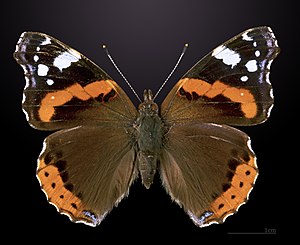
Admiral (sommerfugl) / Udseende
Admiralen er en sommerfugl i takvingefamilien. Den forekommer i hele Europa og gennem Nordafrika til Lilleasien, Iran og det østlige Rusland. Desuden findes den i det meste af Nordamerika og som formentlig indslæbt i New Zealand. Det er en træksommerfugl, der fra Sydeuropa kan komme så højt mod nord som Island. I Danmark er admiralen talrig sidst på sommeren. Den tiltrækkes af sent blomstrende kurveplanter som tidsler og hjortetrøst samt i særlig grad frugthavernes gærende nedfaldsfrugt.